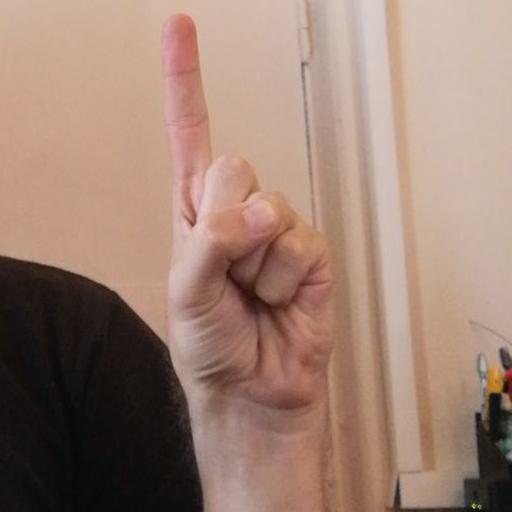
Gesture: one